Little Arkansas River

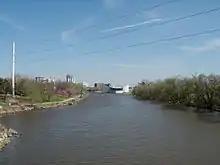
The confluence of the Little Arkansas and Arkansas rivers in Wichita, Kansas.

The river originates in central Kansas in the Smoky Hills region of the Great Plains. Its source lies in extreme south-central Ellsworth County immediately north of Geneseo, Kansas. From there, the river flows generally south-southeast along the border between the Arkansas River Lowlands to the southwest and the McPherson Lowlands to the northeast. It joins the Arkansas River immediately northwest of downtown Wichita, Kansas.